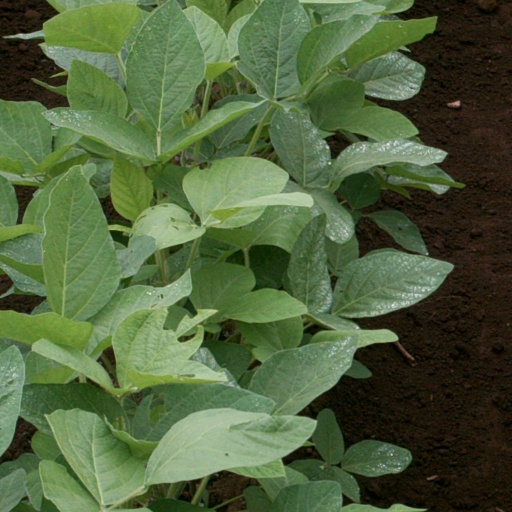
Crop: soybean